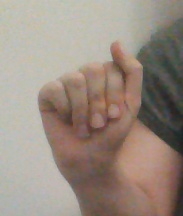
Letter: saad